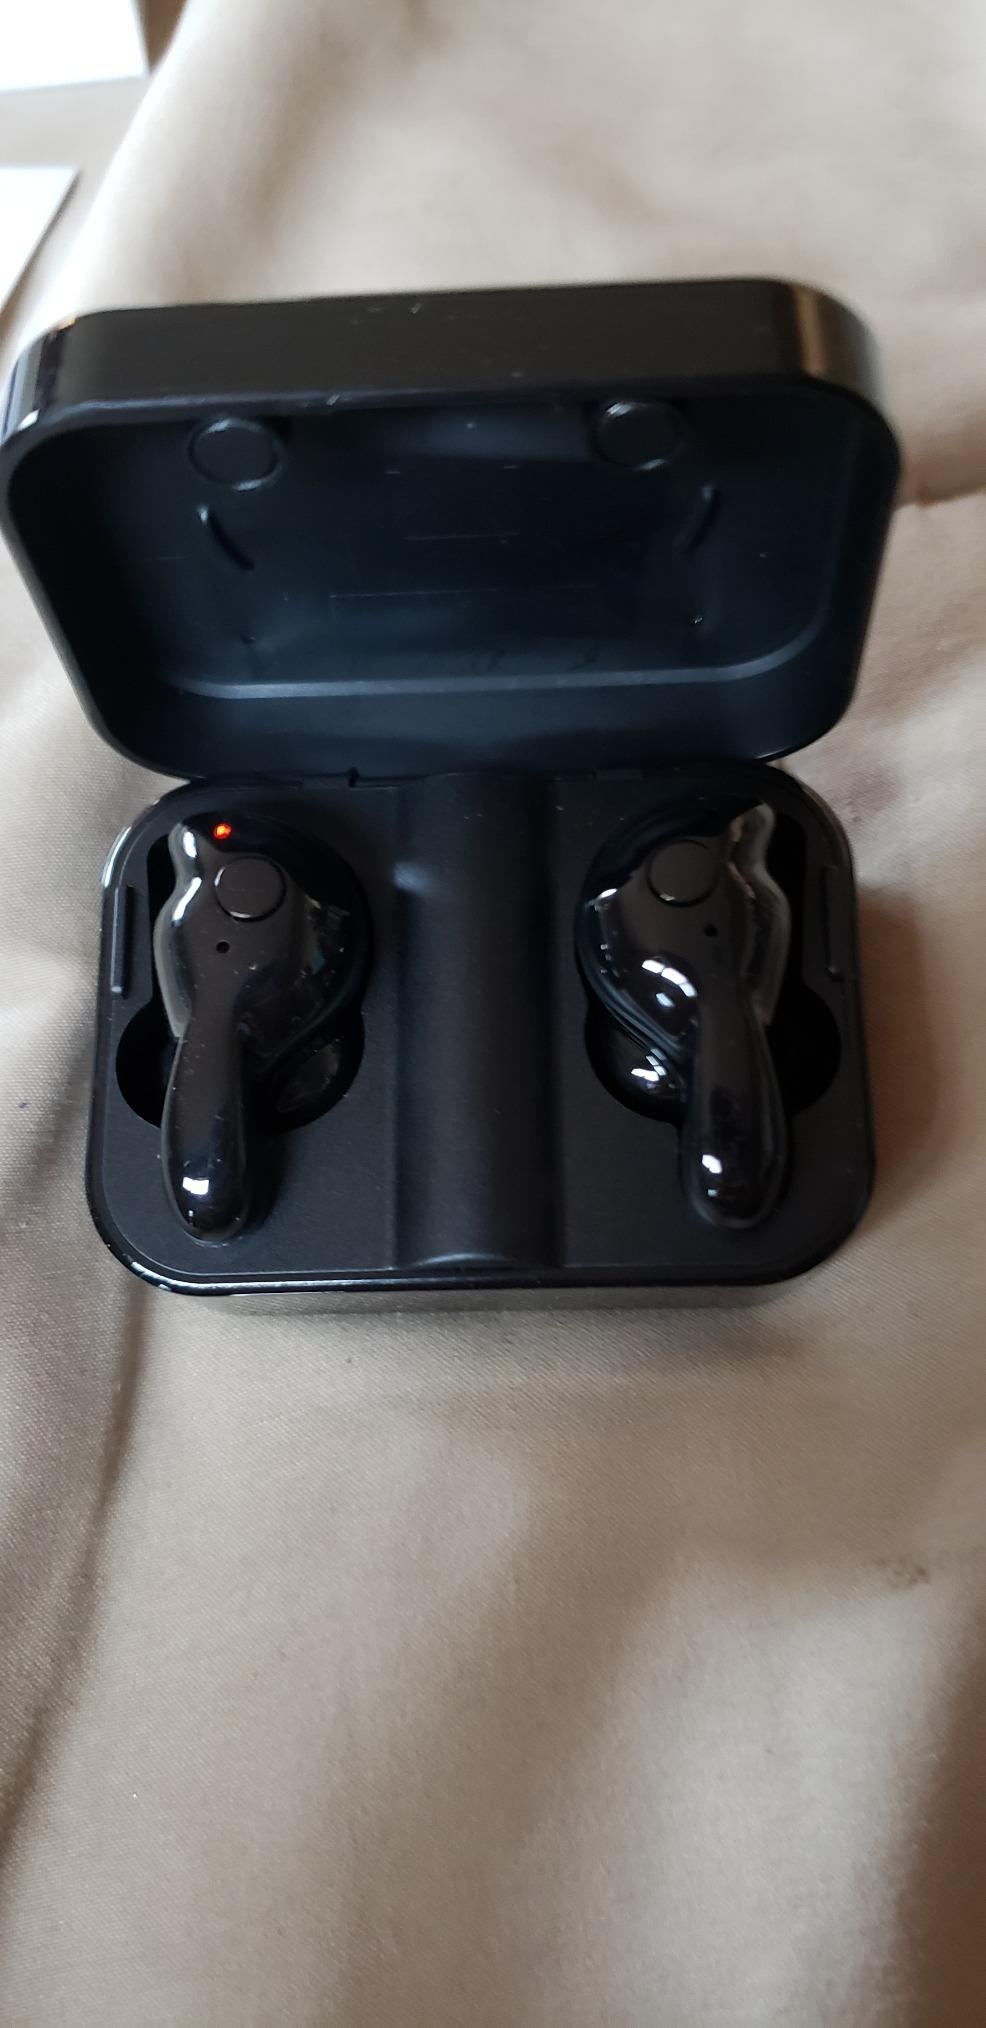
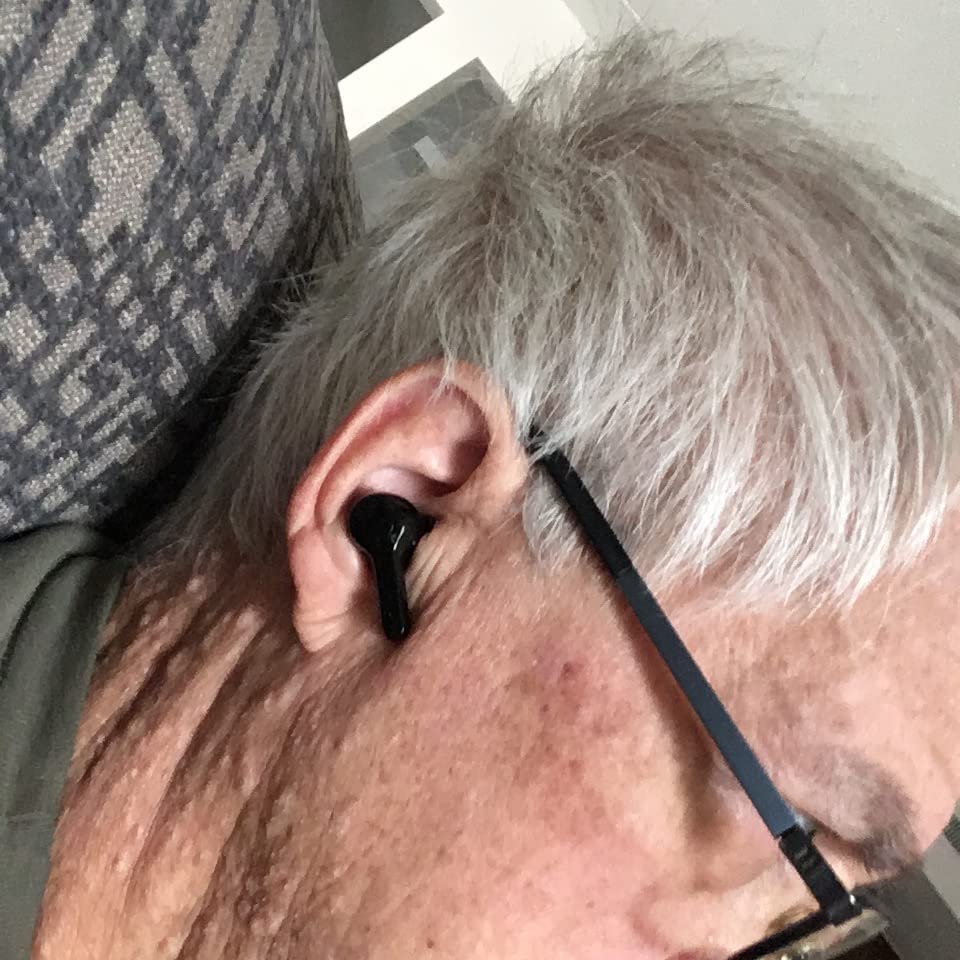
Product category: earbuds
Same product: no